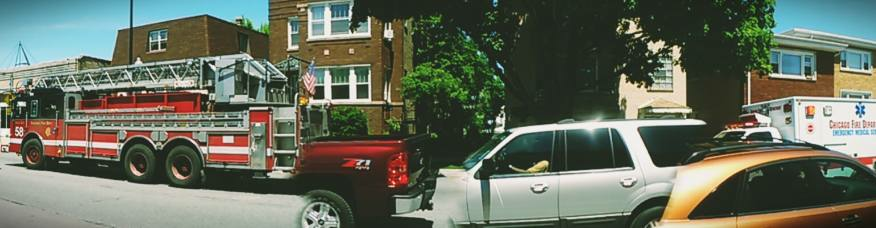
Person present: No